Joylong EM3

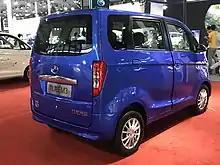

The Joylong EM3 was shown in 2019. It has dimensions of 3180 mm/1495 mm/1720 mm, a wheelbase of 2100 mm, and a weight of 1155 kg. The EM3 has 5 doors and 5 seats, and will be priced from $10,000 to $20,000.